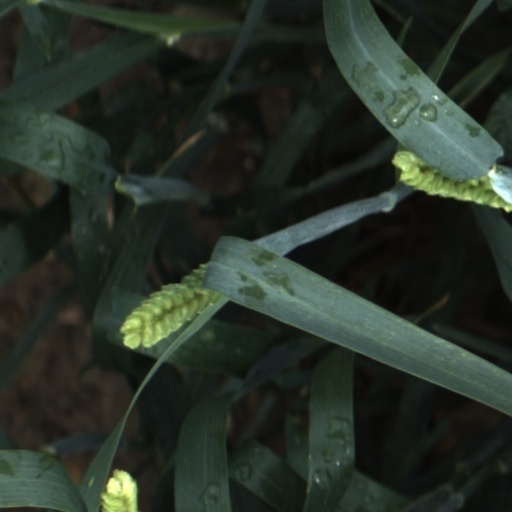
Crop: wheat